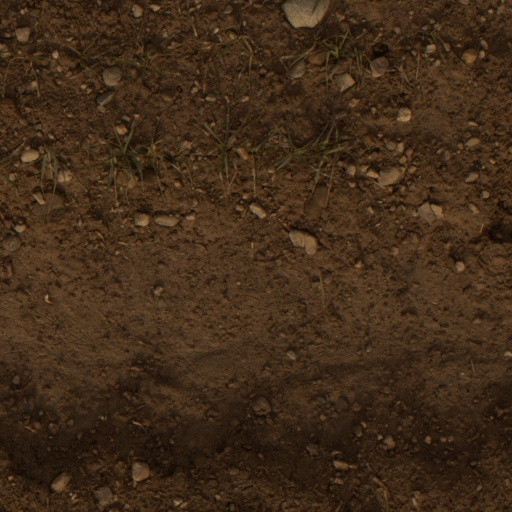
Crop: wheat